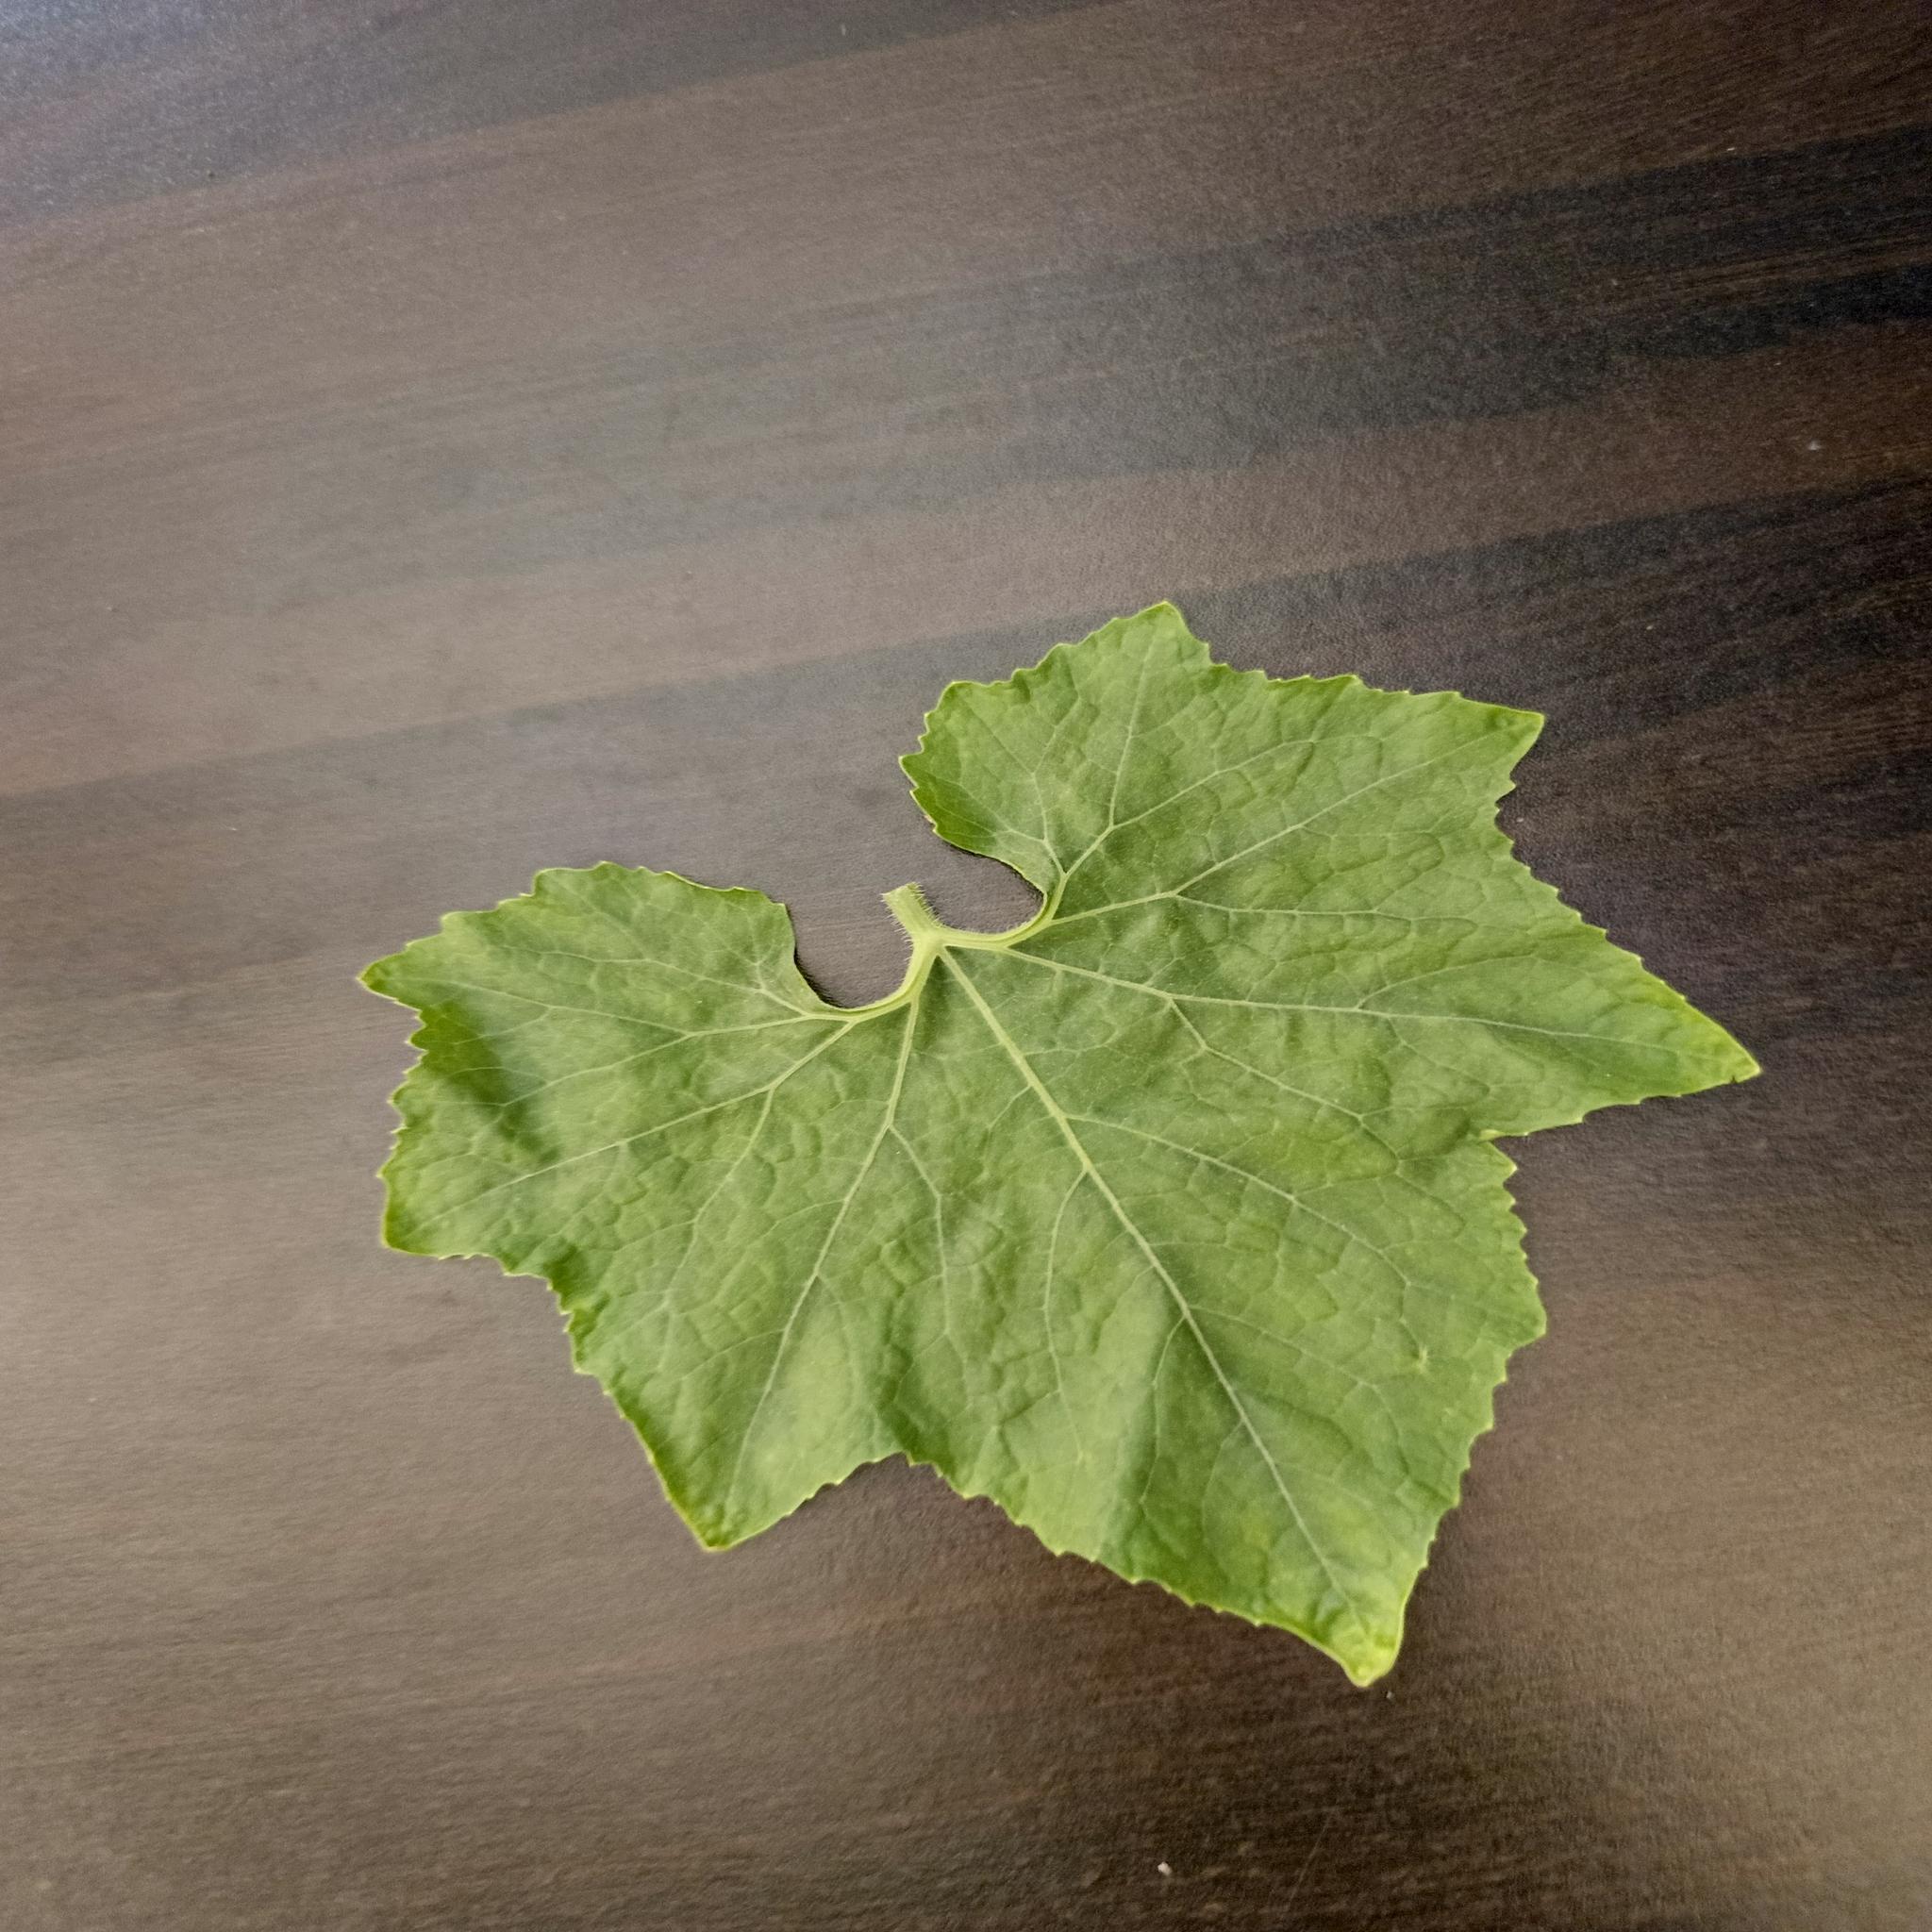
Label: Healthy